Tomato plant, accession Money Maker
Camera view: tilt-top (135 deg); turntable rotation: 90 degrees
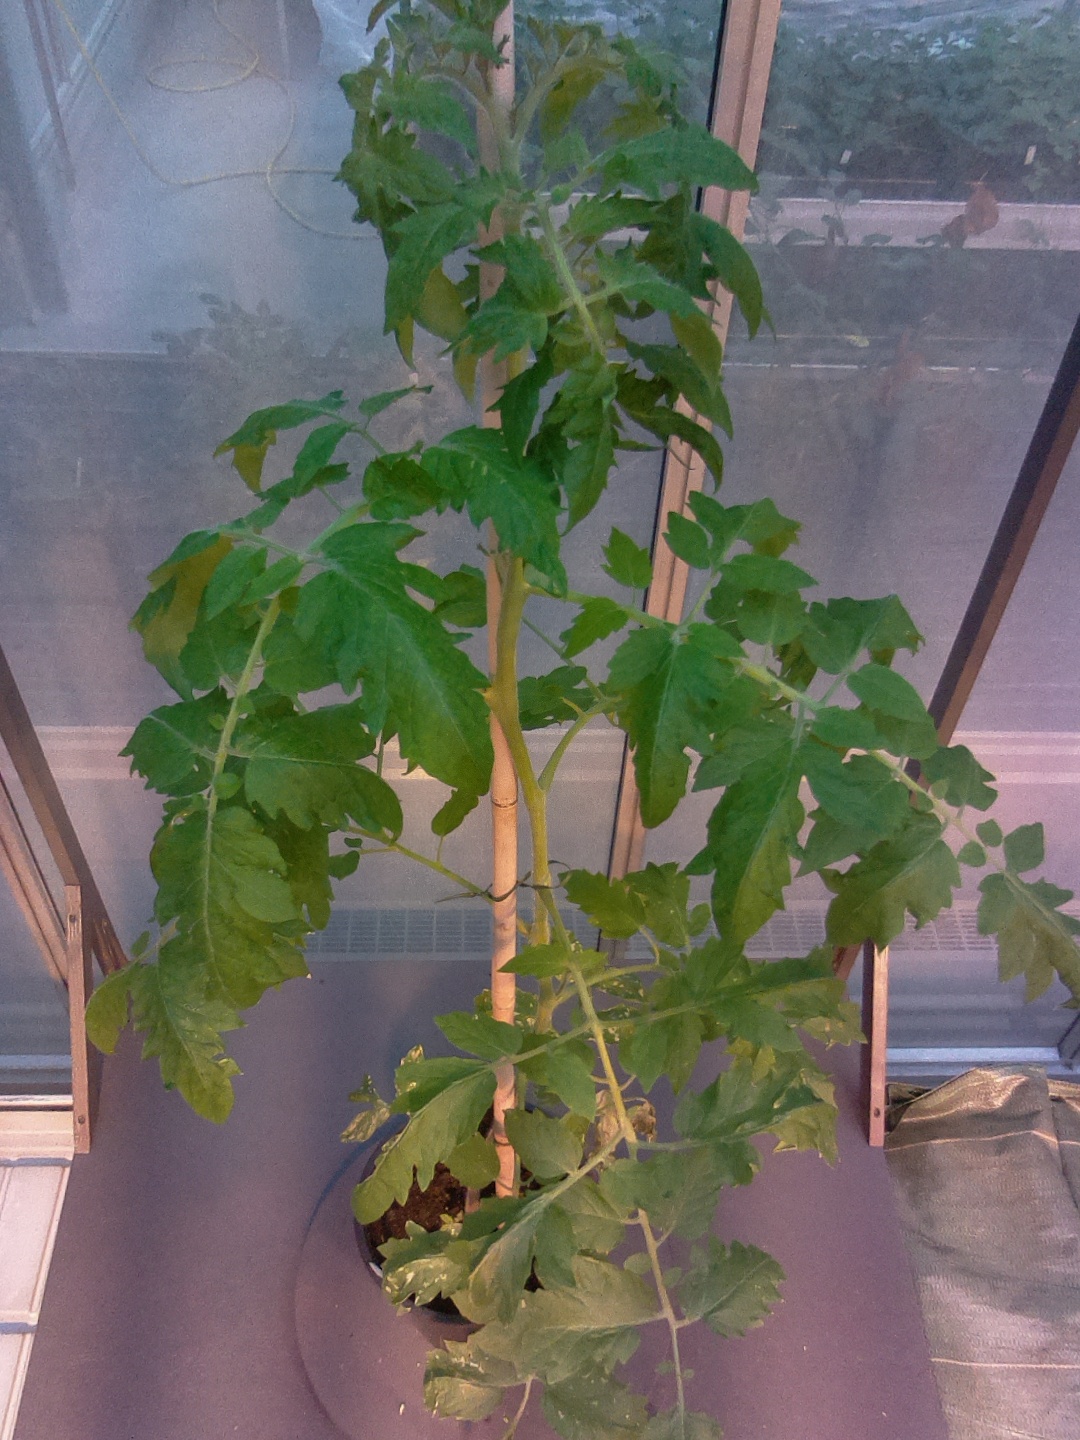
BBCH growth stage 55: 5 inflorescences visible